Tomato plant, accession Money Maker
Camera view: horizontal (90 deg, fisheye); turntable rotation: 210 degrees
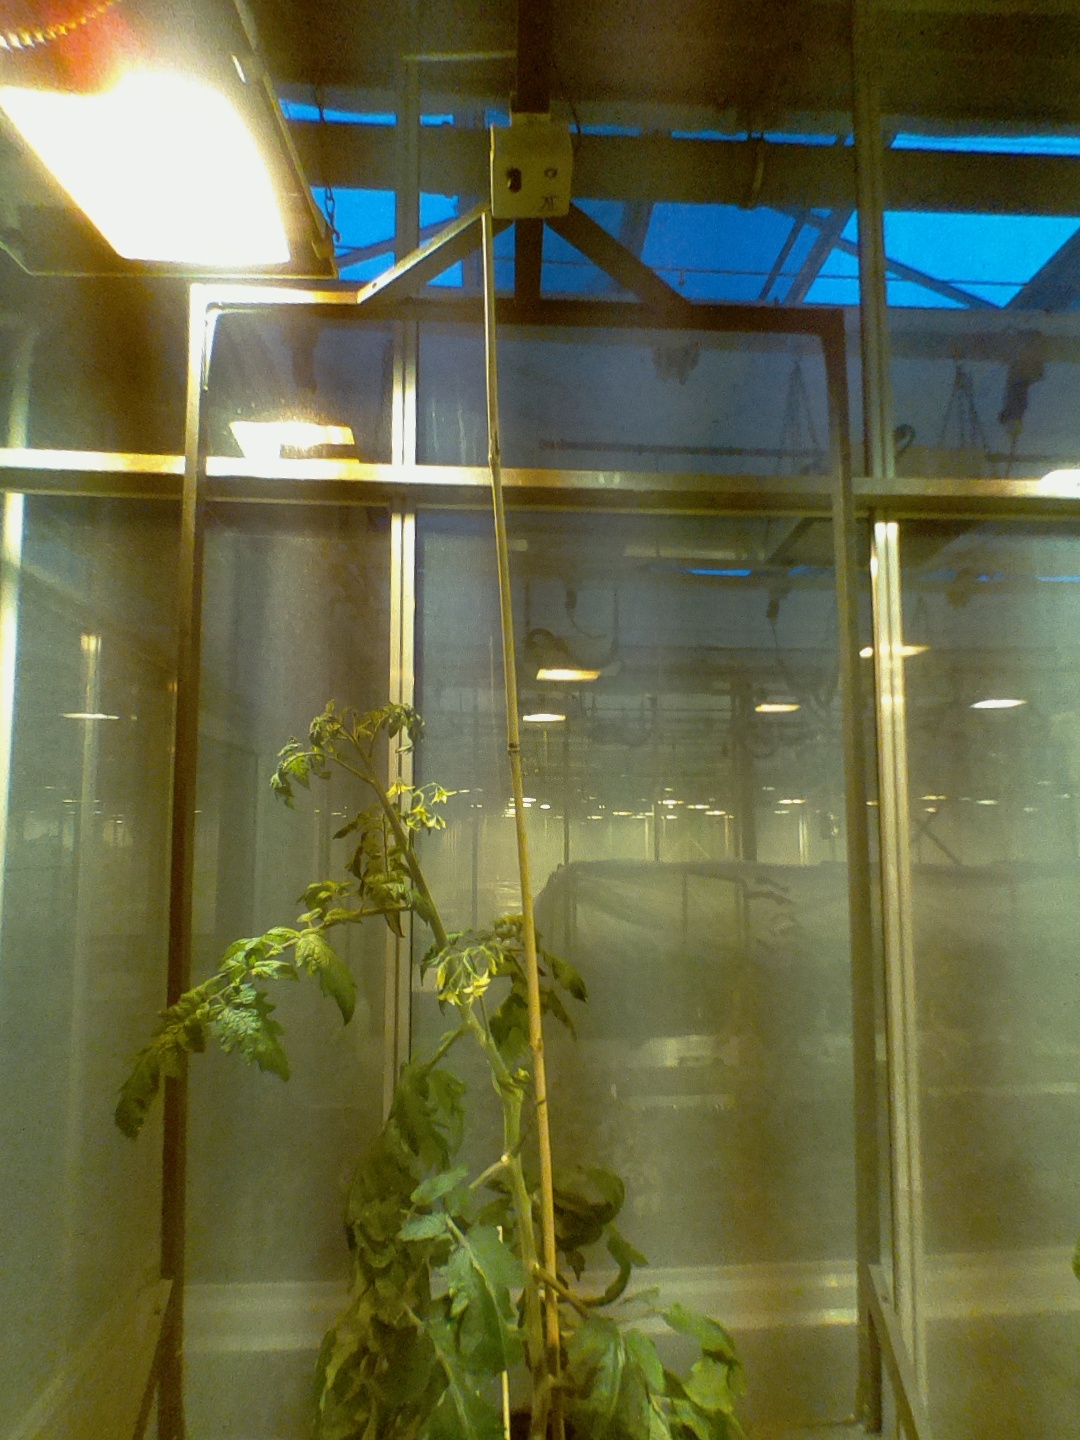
BBCH growth stage 68: Full flowering, 80%-90% of flowers open, more petals falling